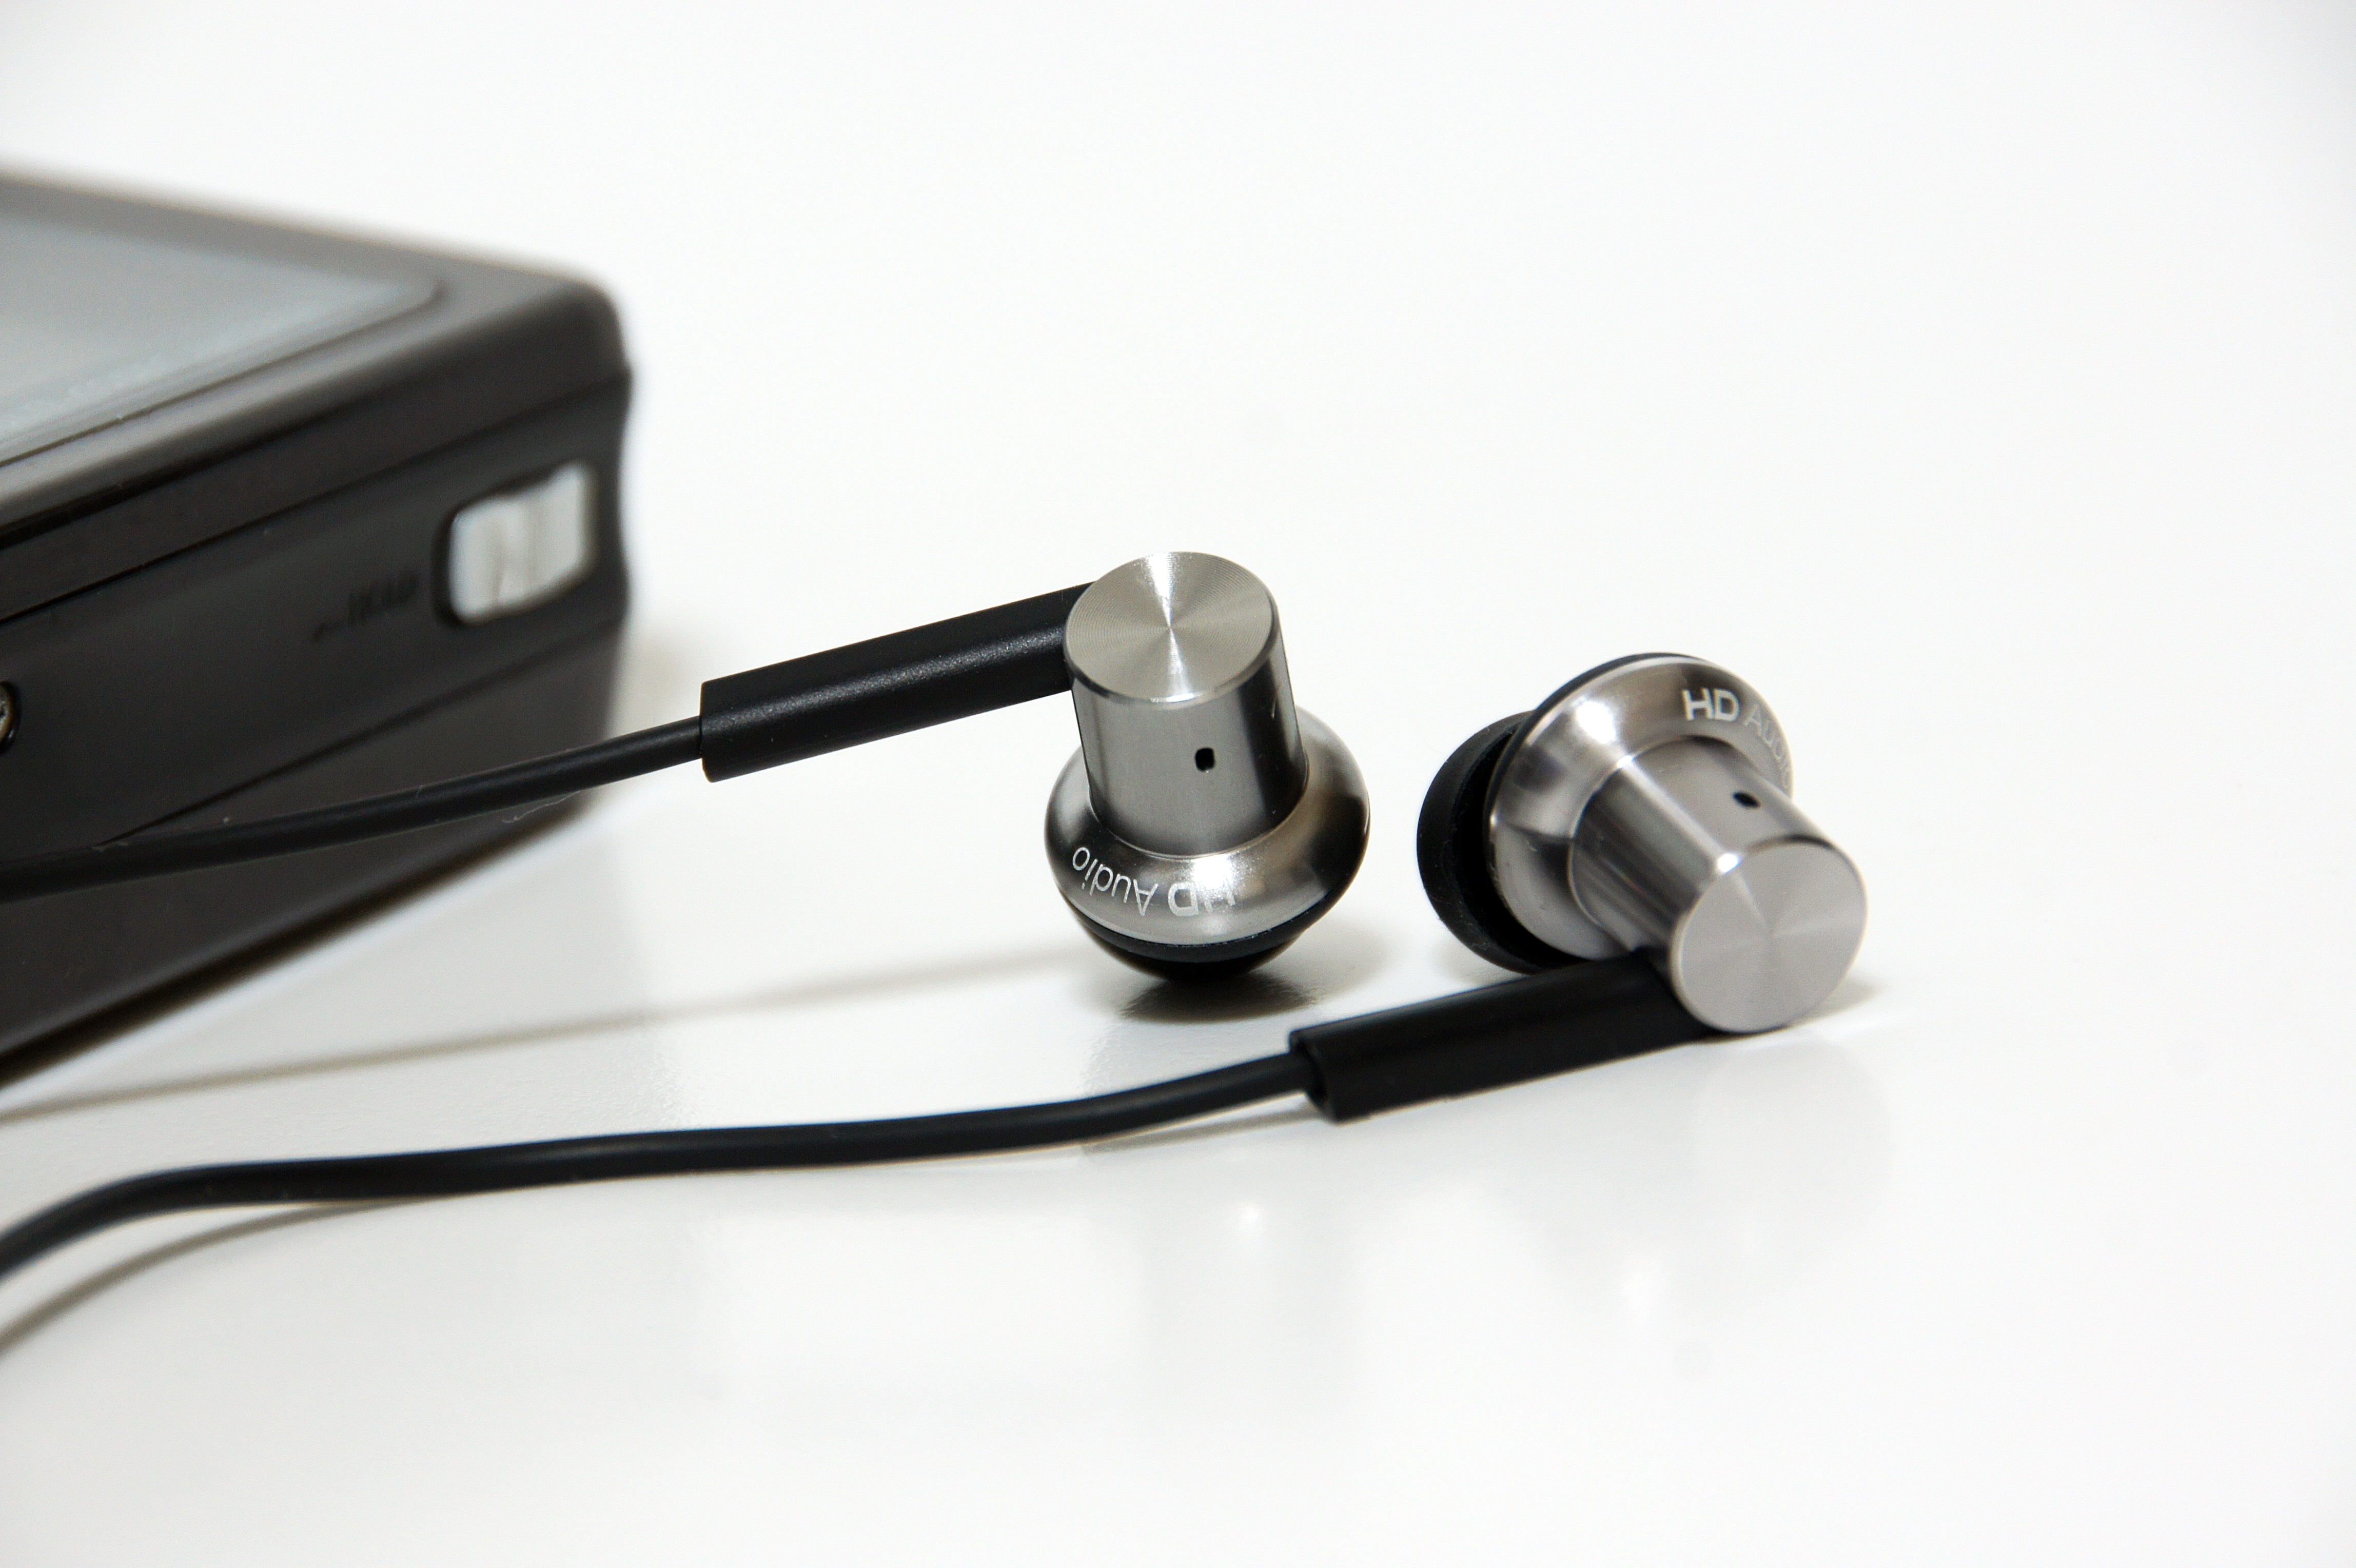
technology, gadget, earphone, electronics, headset, receiver, listening to music, audio equipment, electronic device, xiao us, xiao us hybrid